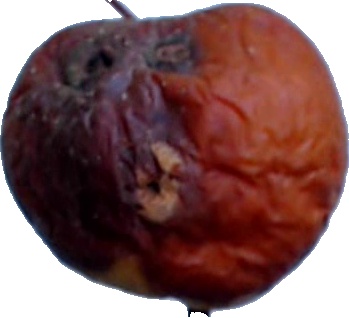
Label: apple_rotten_1